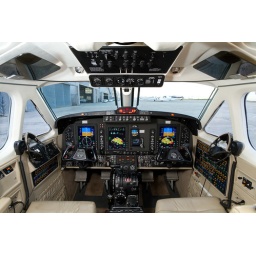
Best seat in the house